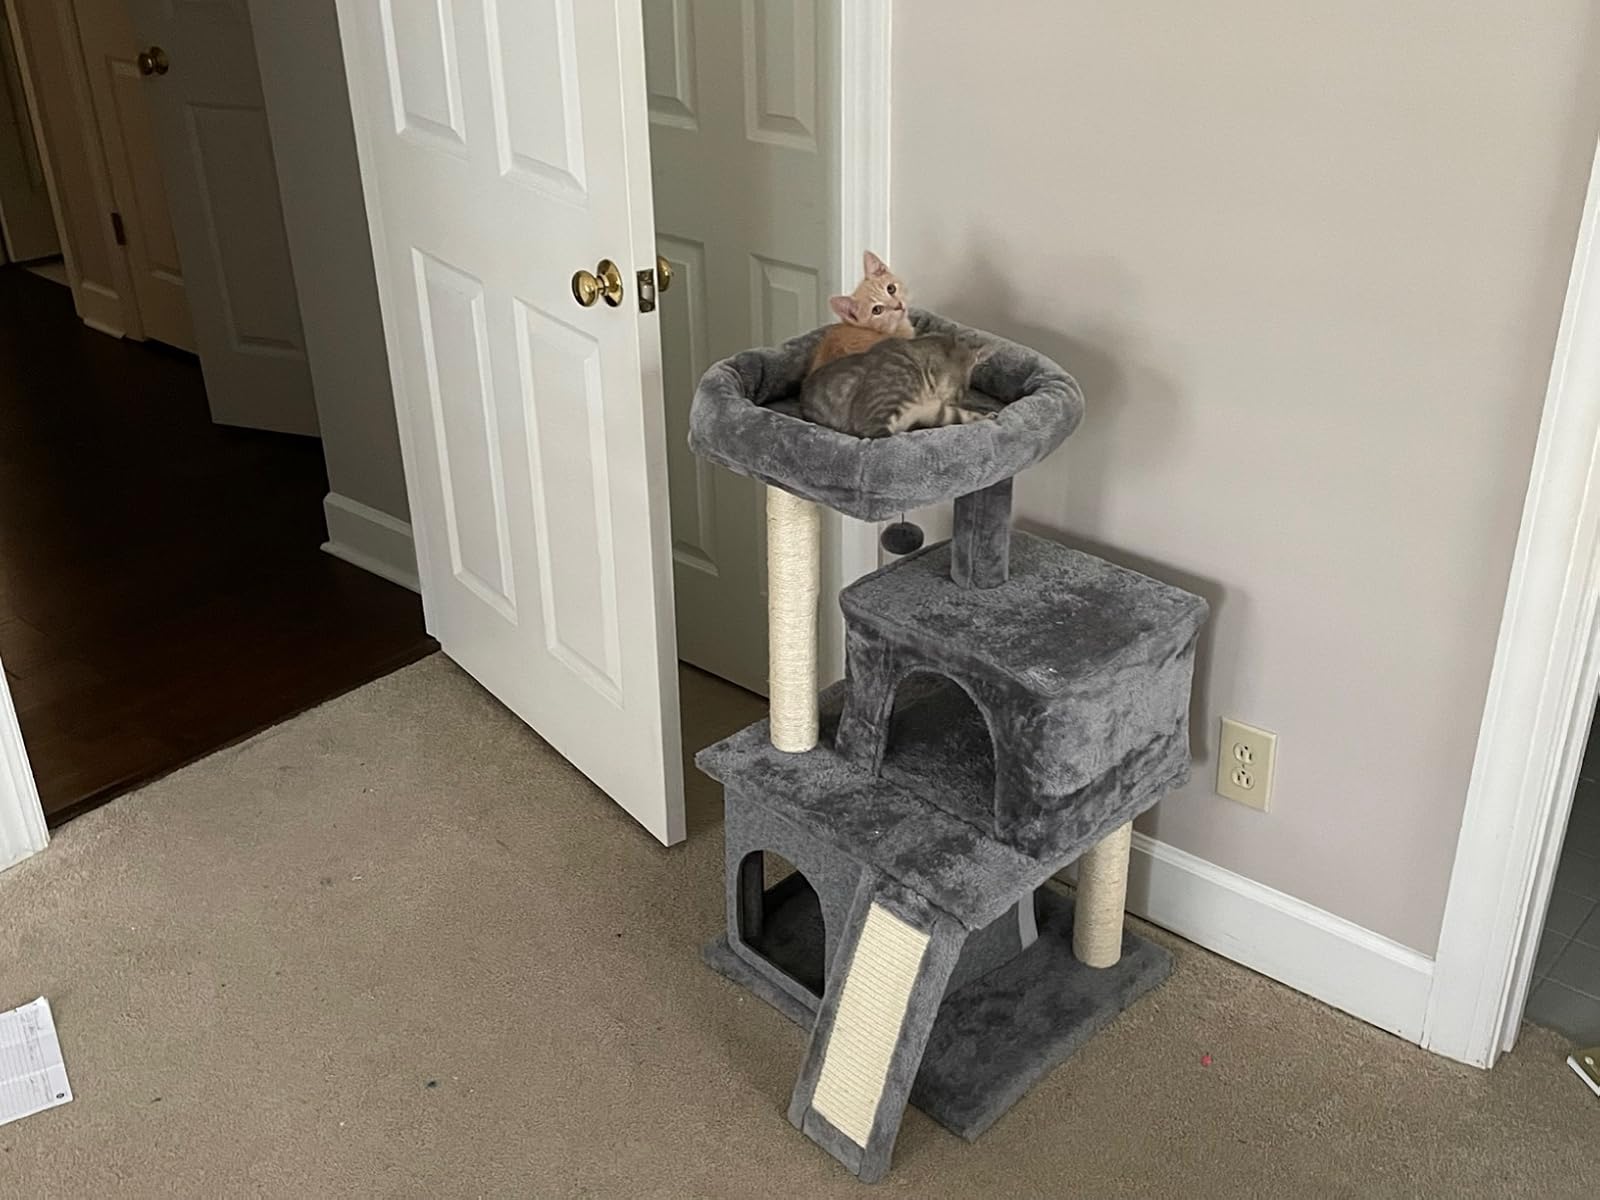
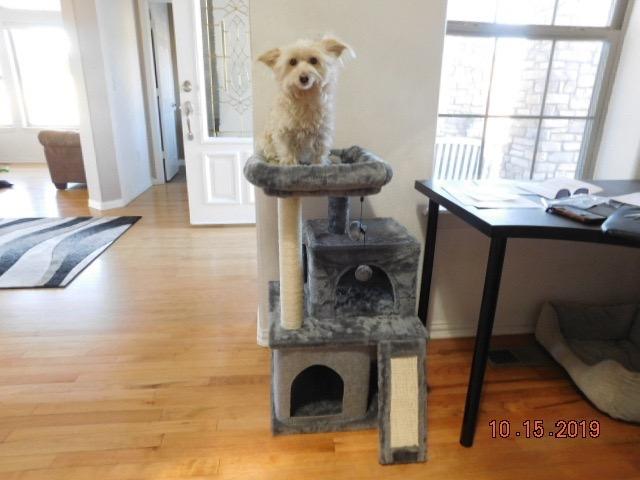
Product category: items_cat tree
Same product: yes